Abby Sen

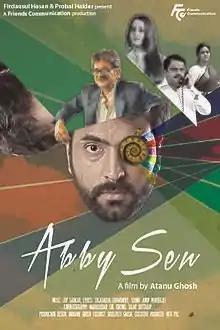
Abby Sen Theatrical Release Poster

Abby Sen is a 2015 Bengali science fiction comedy film directed by Atanu Ghosh and produced by Firdausul Hassan and Probal Halder. It features Abir Chatterjee, Raima Sen, Chiranjeet Chakraborty, Bratya Basu, and Priyanka Sarkar in lead roles, with Neel Mukherjee, Biswanath Basu, and Bhaswar Chatterjee in supporting roles. The music is composed by Joy Sarkar. It is Atanu Ghosh's fifth feature film after Angshumaner Chhobi, Takhan Teish, Rupkatha Noy, Ek Phaali Rodh and was released 30 October 2015.